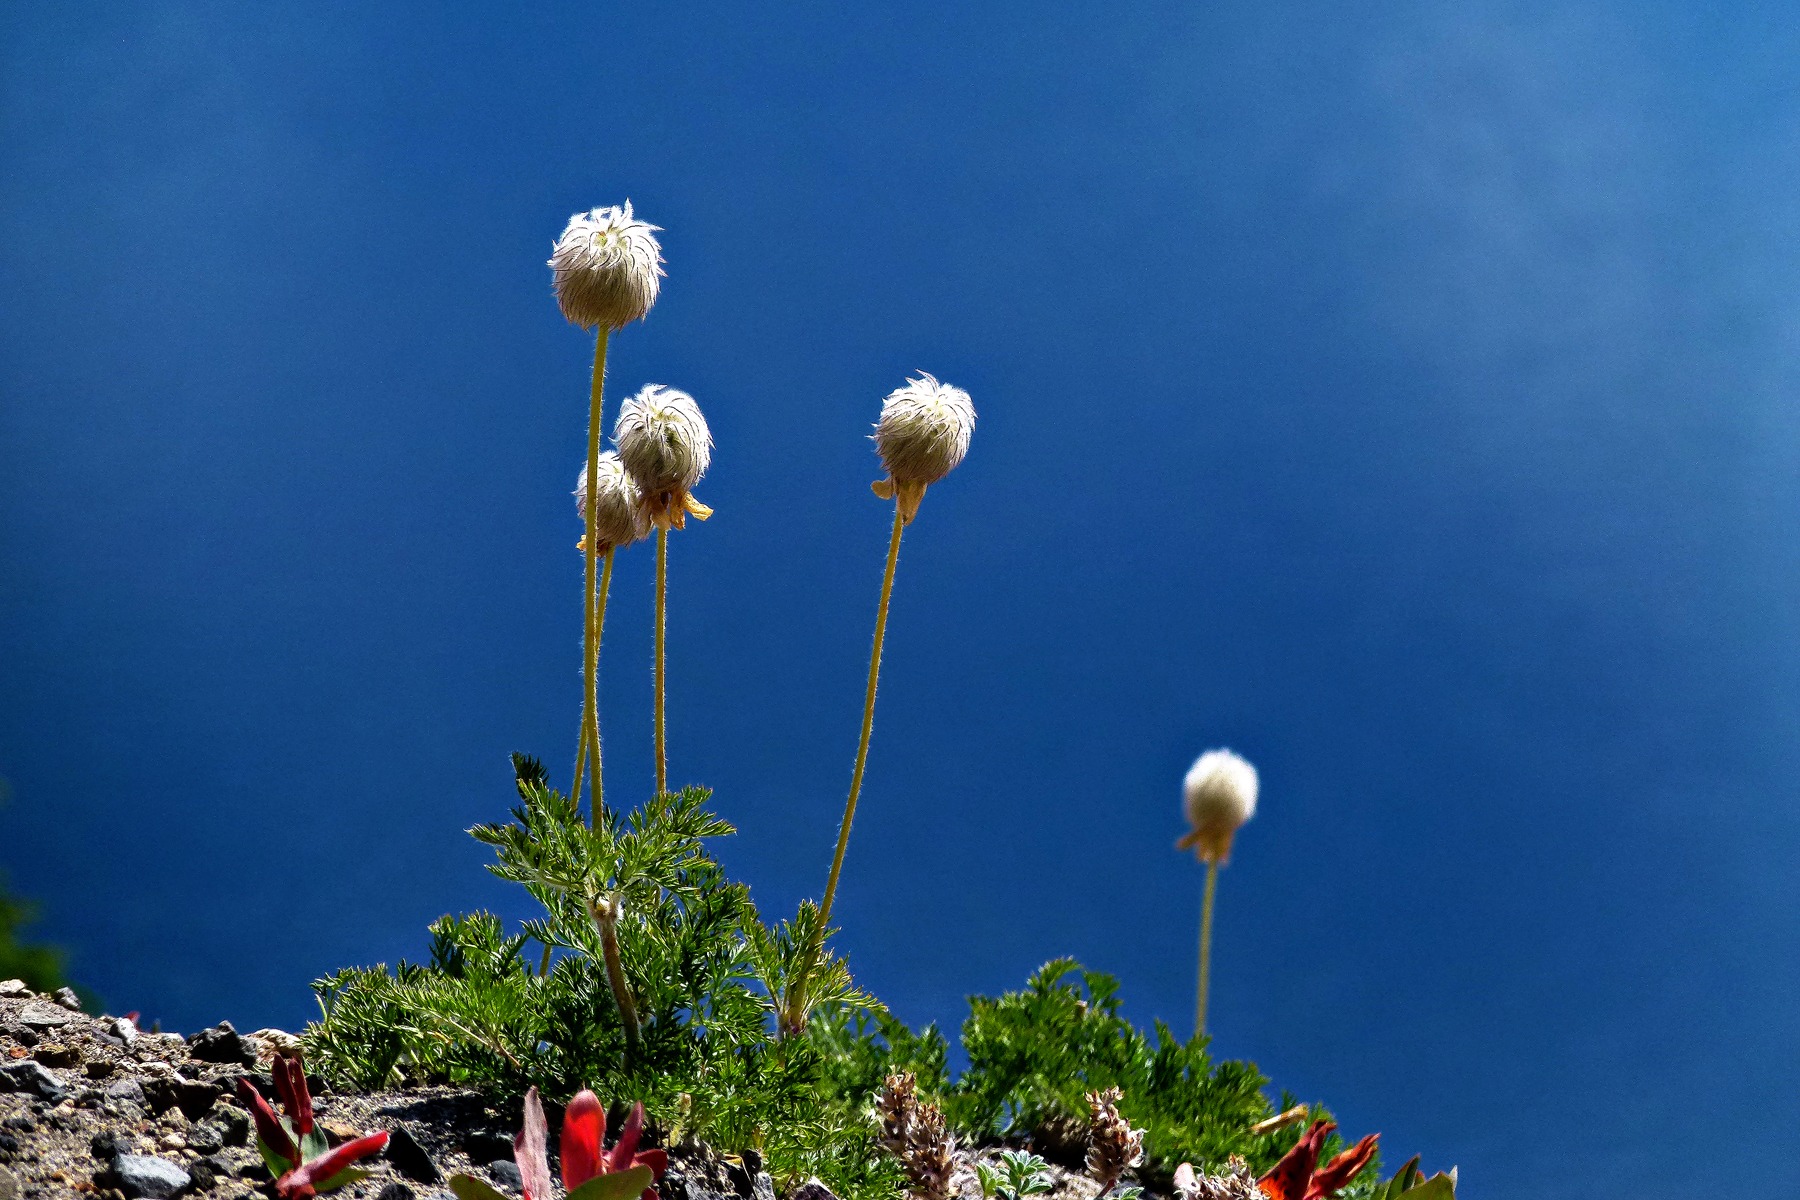
water, nature, blossom, plant, sky, meadow, dandelion, sunlight, flower, floral, natural, blooming, blue, flora, wildflower, wildflowers, macro photography, flowering plant, daisy family, atmosphere of earth, computer wallpaper, land plant